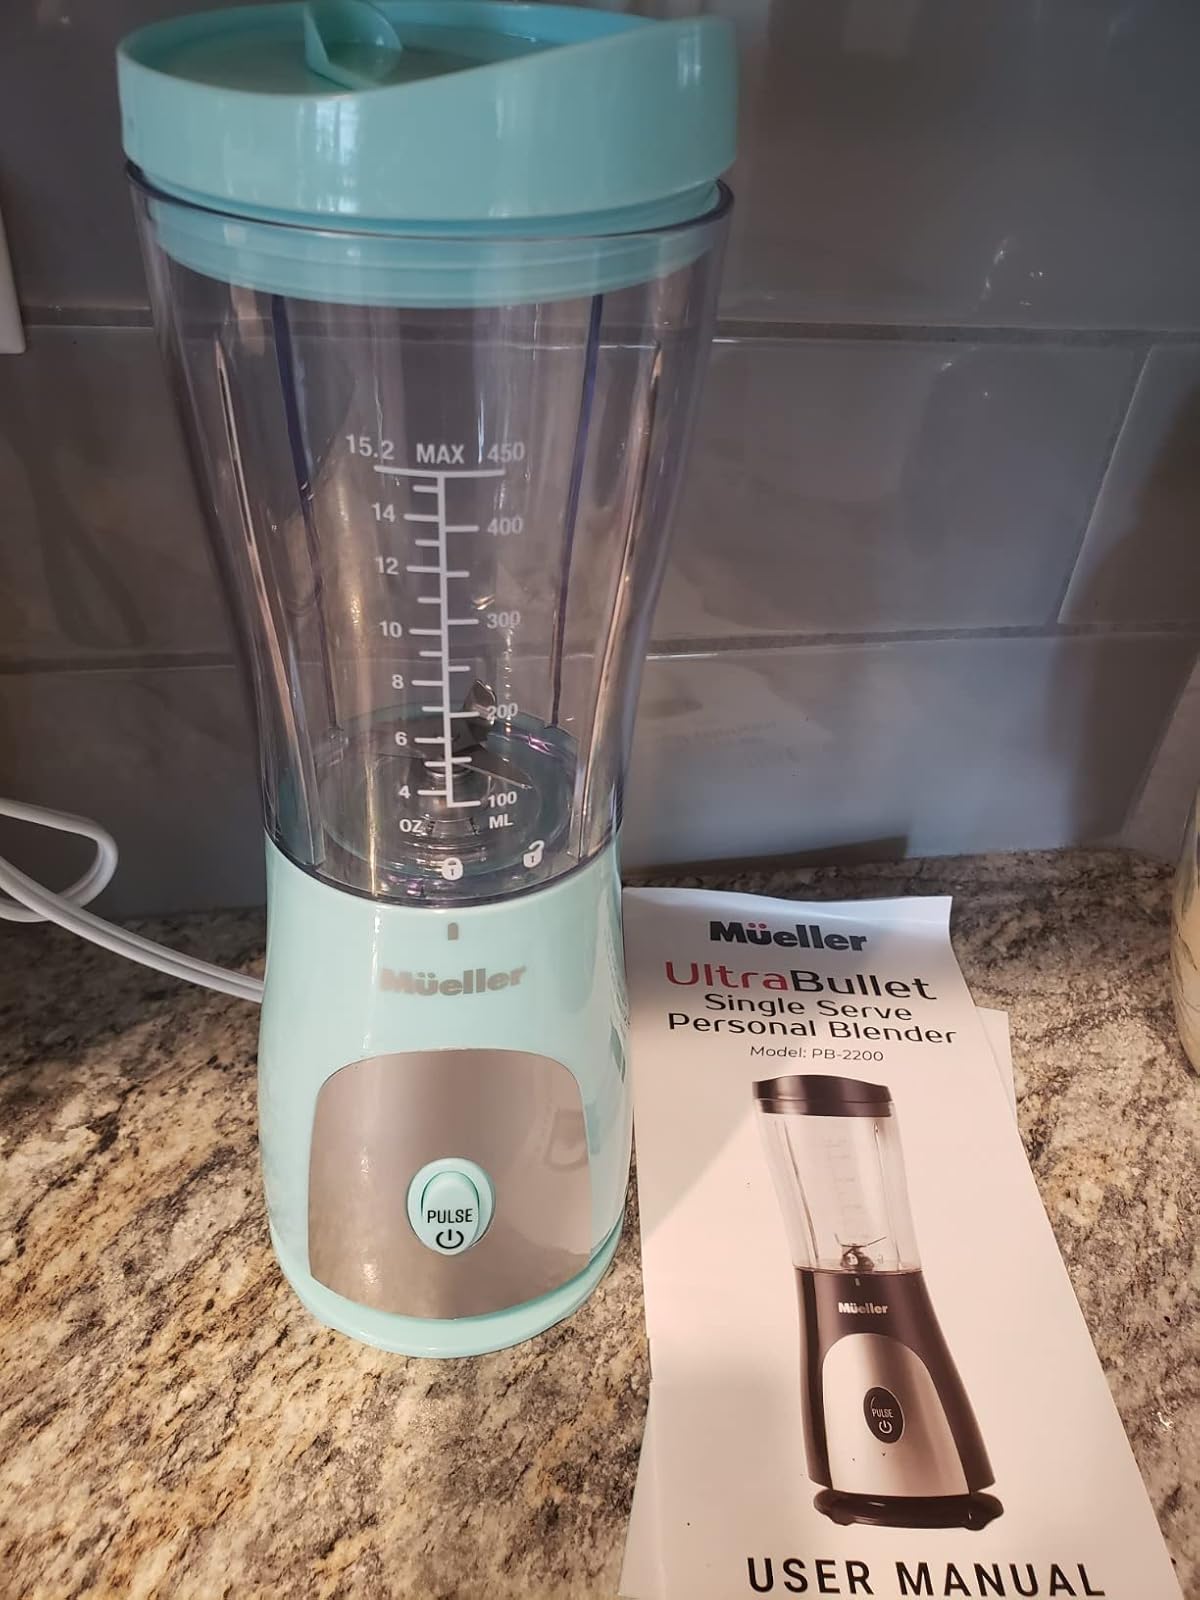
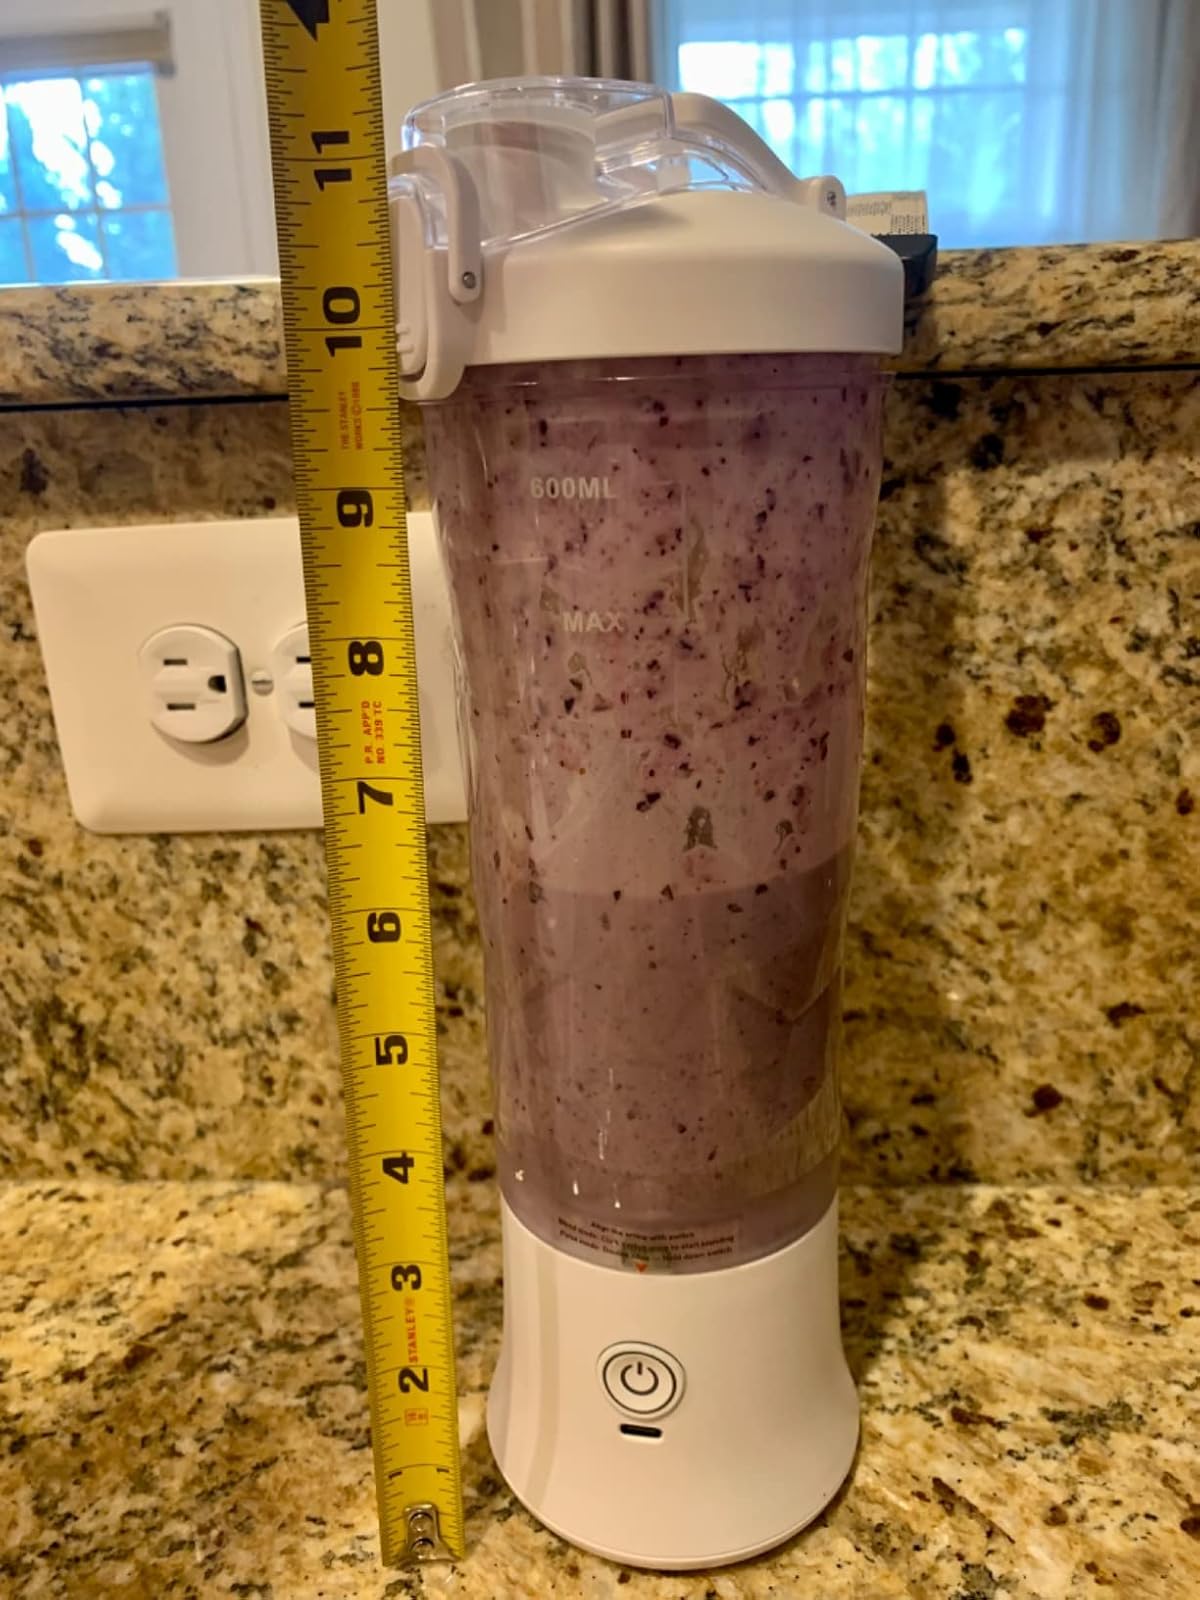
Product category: items_blender
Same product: no